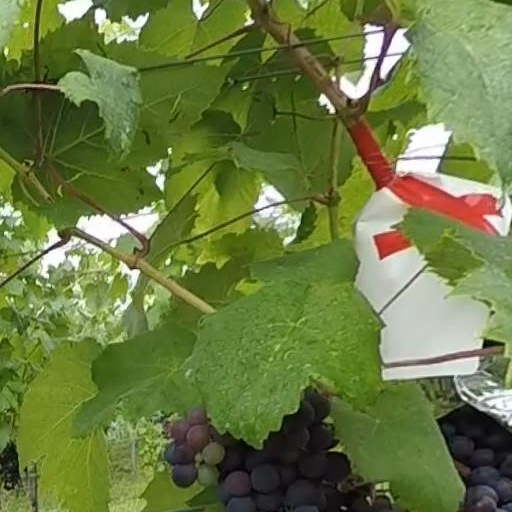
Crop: grape